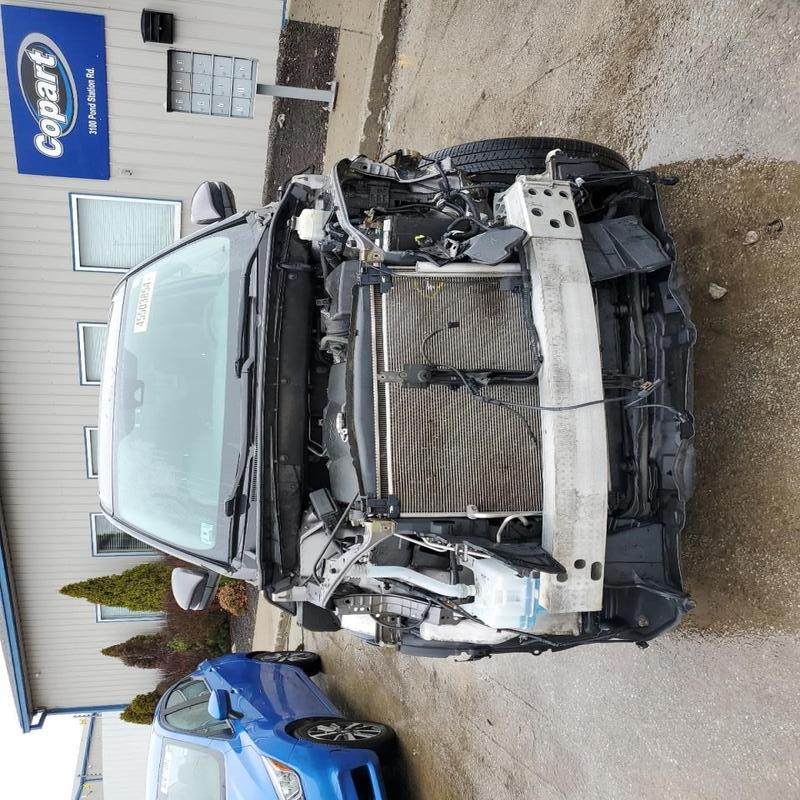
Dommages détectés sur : plaque d'immatriculation avant, pare-choc avant, feu avant droit, feu avant gauche, capot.
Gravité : majeur